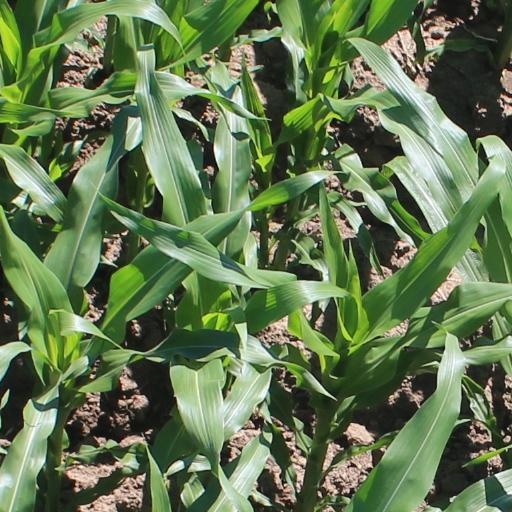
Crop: maize; corn